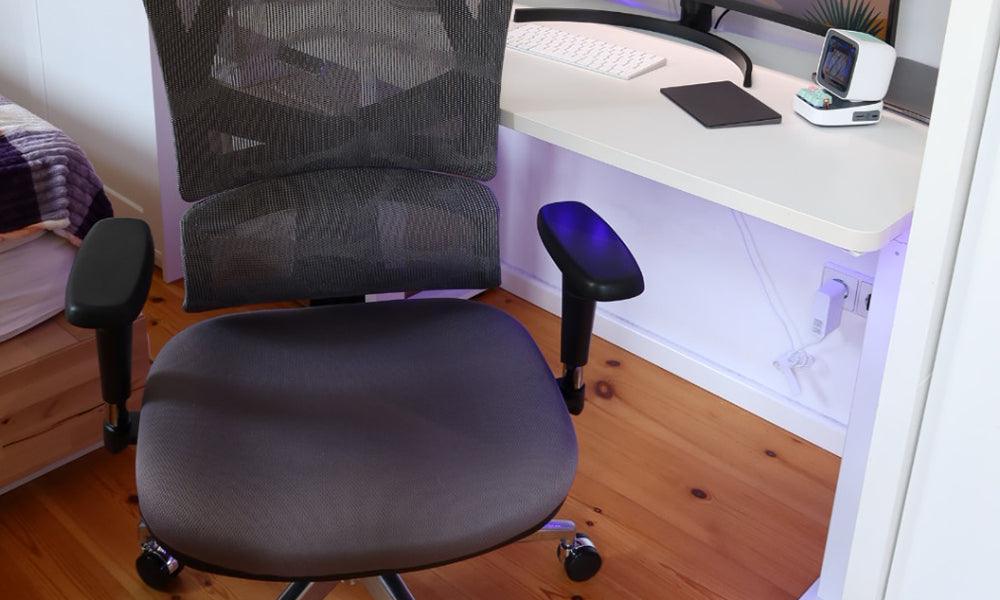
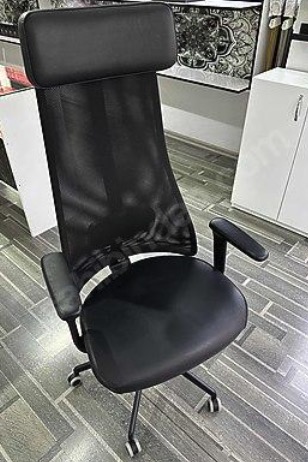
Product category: items_chair
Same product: no